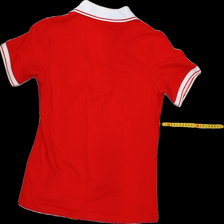
View: back
Type: Top
Category: Ladies
Brand: Isolde
Colors: Red
Material: 100% Cotton
Pattern: Plain
Cut: Collar
Size: M
Season: All
Trend: No trend
Stains: No
Price range: 50-100
Recommended usage: Reuse